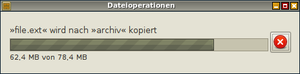
Kopiering
Skærmbillede af computerskærm, der illustrerer kopieringen af en fil fra et bibliotek til et andet.
Kopiering er den proces, der består i at foretage en nøjagtig gengivelse eller efterligning af et givent objekt. Kopiering kan ske gennem udarbejdelse af kopier af fysiske genstande, men kan også bestå i gengivelse af eksempelvis en tekst, et billede, en fil eller i overført betydning en proces eller en metode.